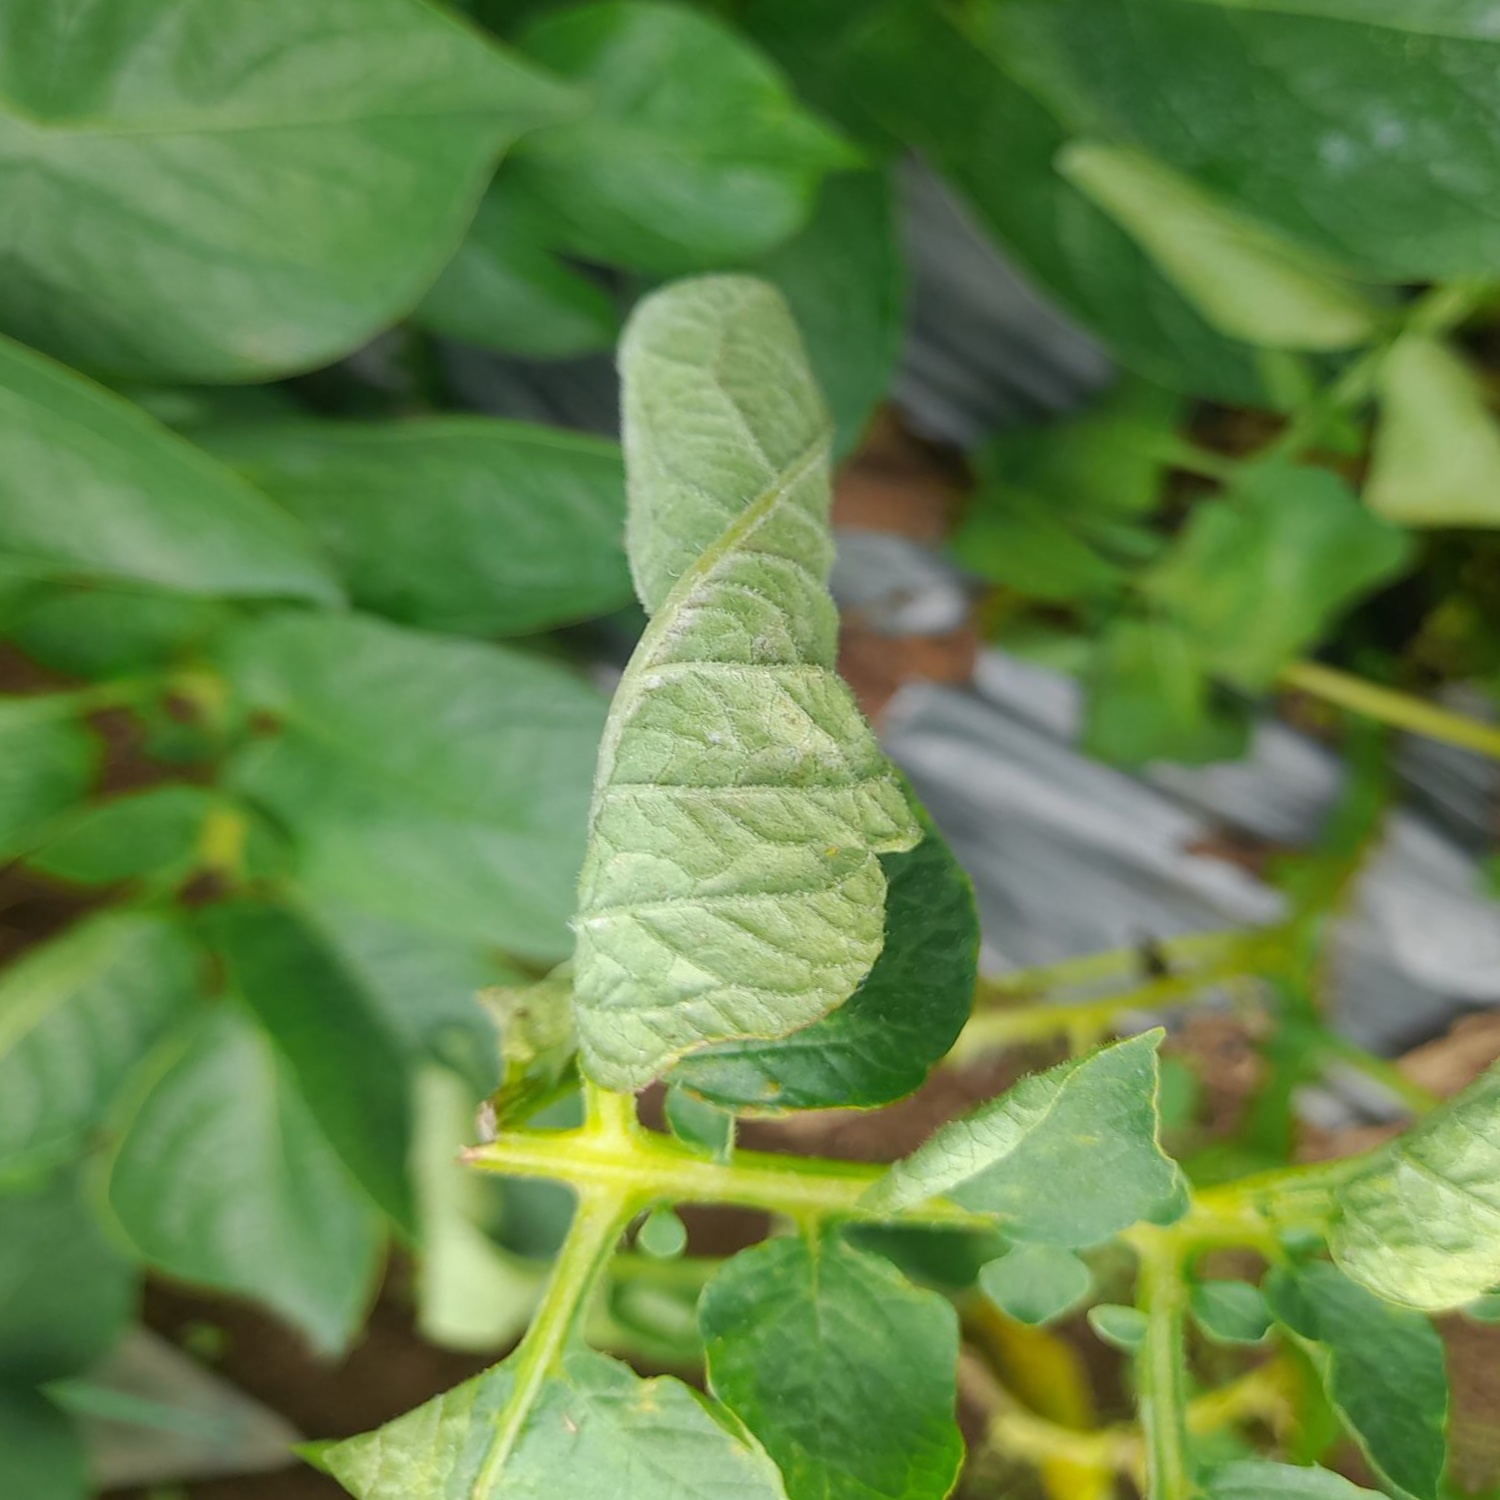
Etiqueta: Pudricion_Parda